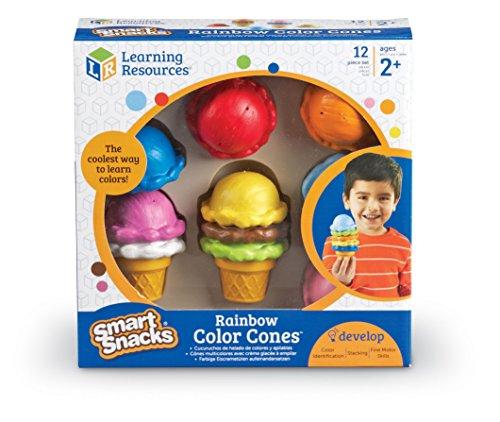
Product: Learning Resources Smart Snacks Shape Sorting Cupcakes & Smart Snacks Rainbow Color Cones, Color Identification, Fine Motor Toy, Ages 2+
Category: Toys & Games | Baby & Toddler Toys
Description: Learn the names of 10 colors by identifying each scoop.
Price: $24.10
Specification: ShippingInformation:Viewshippingratesandpolicies|ASIN:B081S4754K